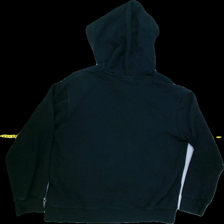
View: back
Type: Sweater
Category: Ladies
Brand: Not Applicable
Colors: Black
Material: 100%cotton
Pattern: Logo print
Cut: Regular
Size: M
Season: All
Trend: No trend
Stains: Yes
Price range: <50
Recommended usage: Export